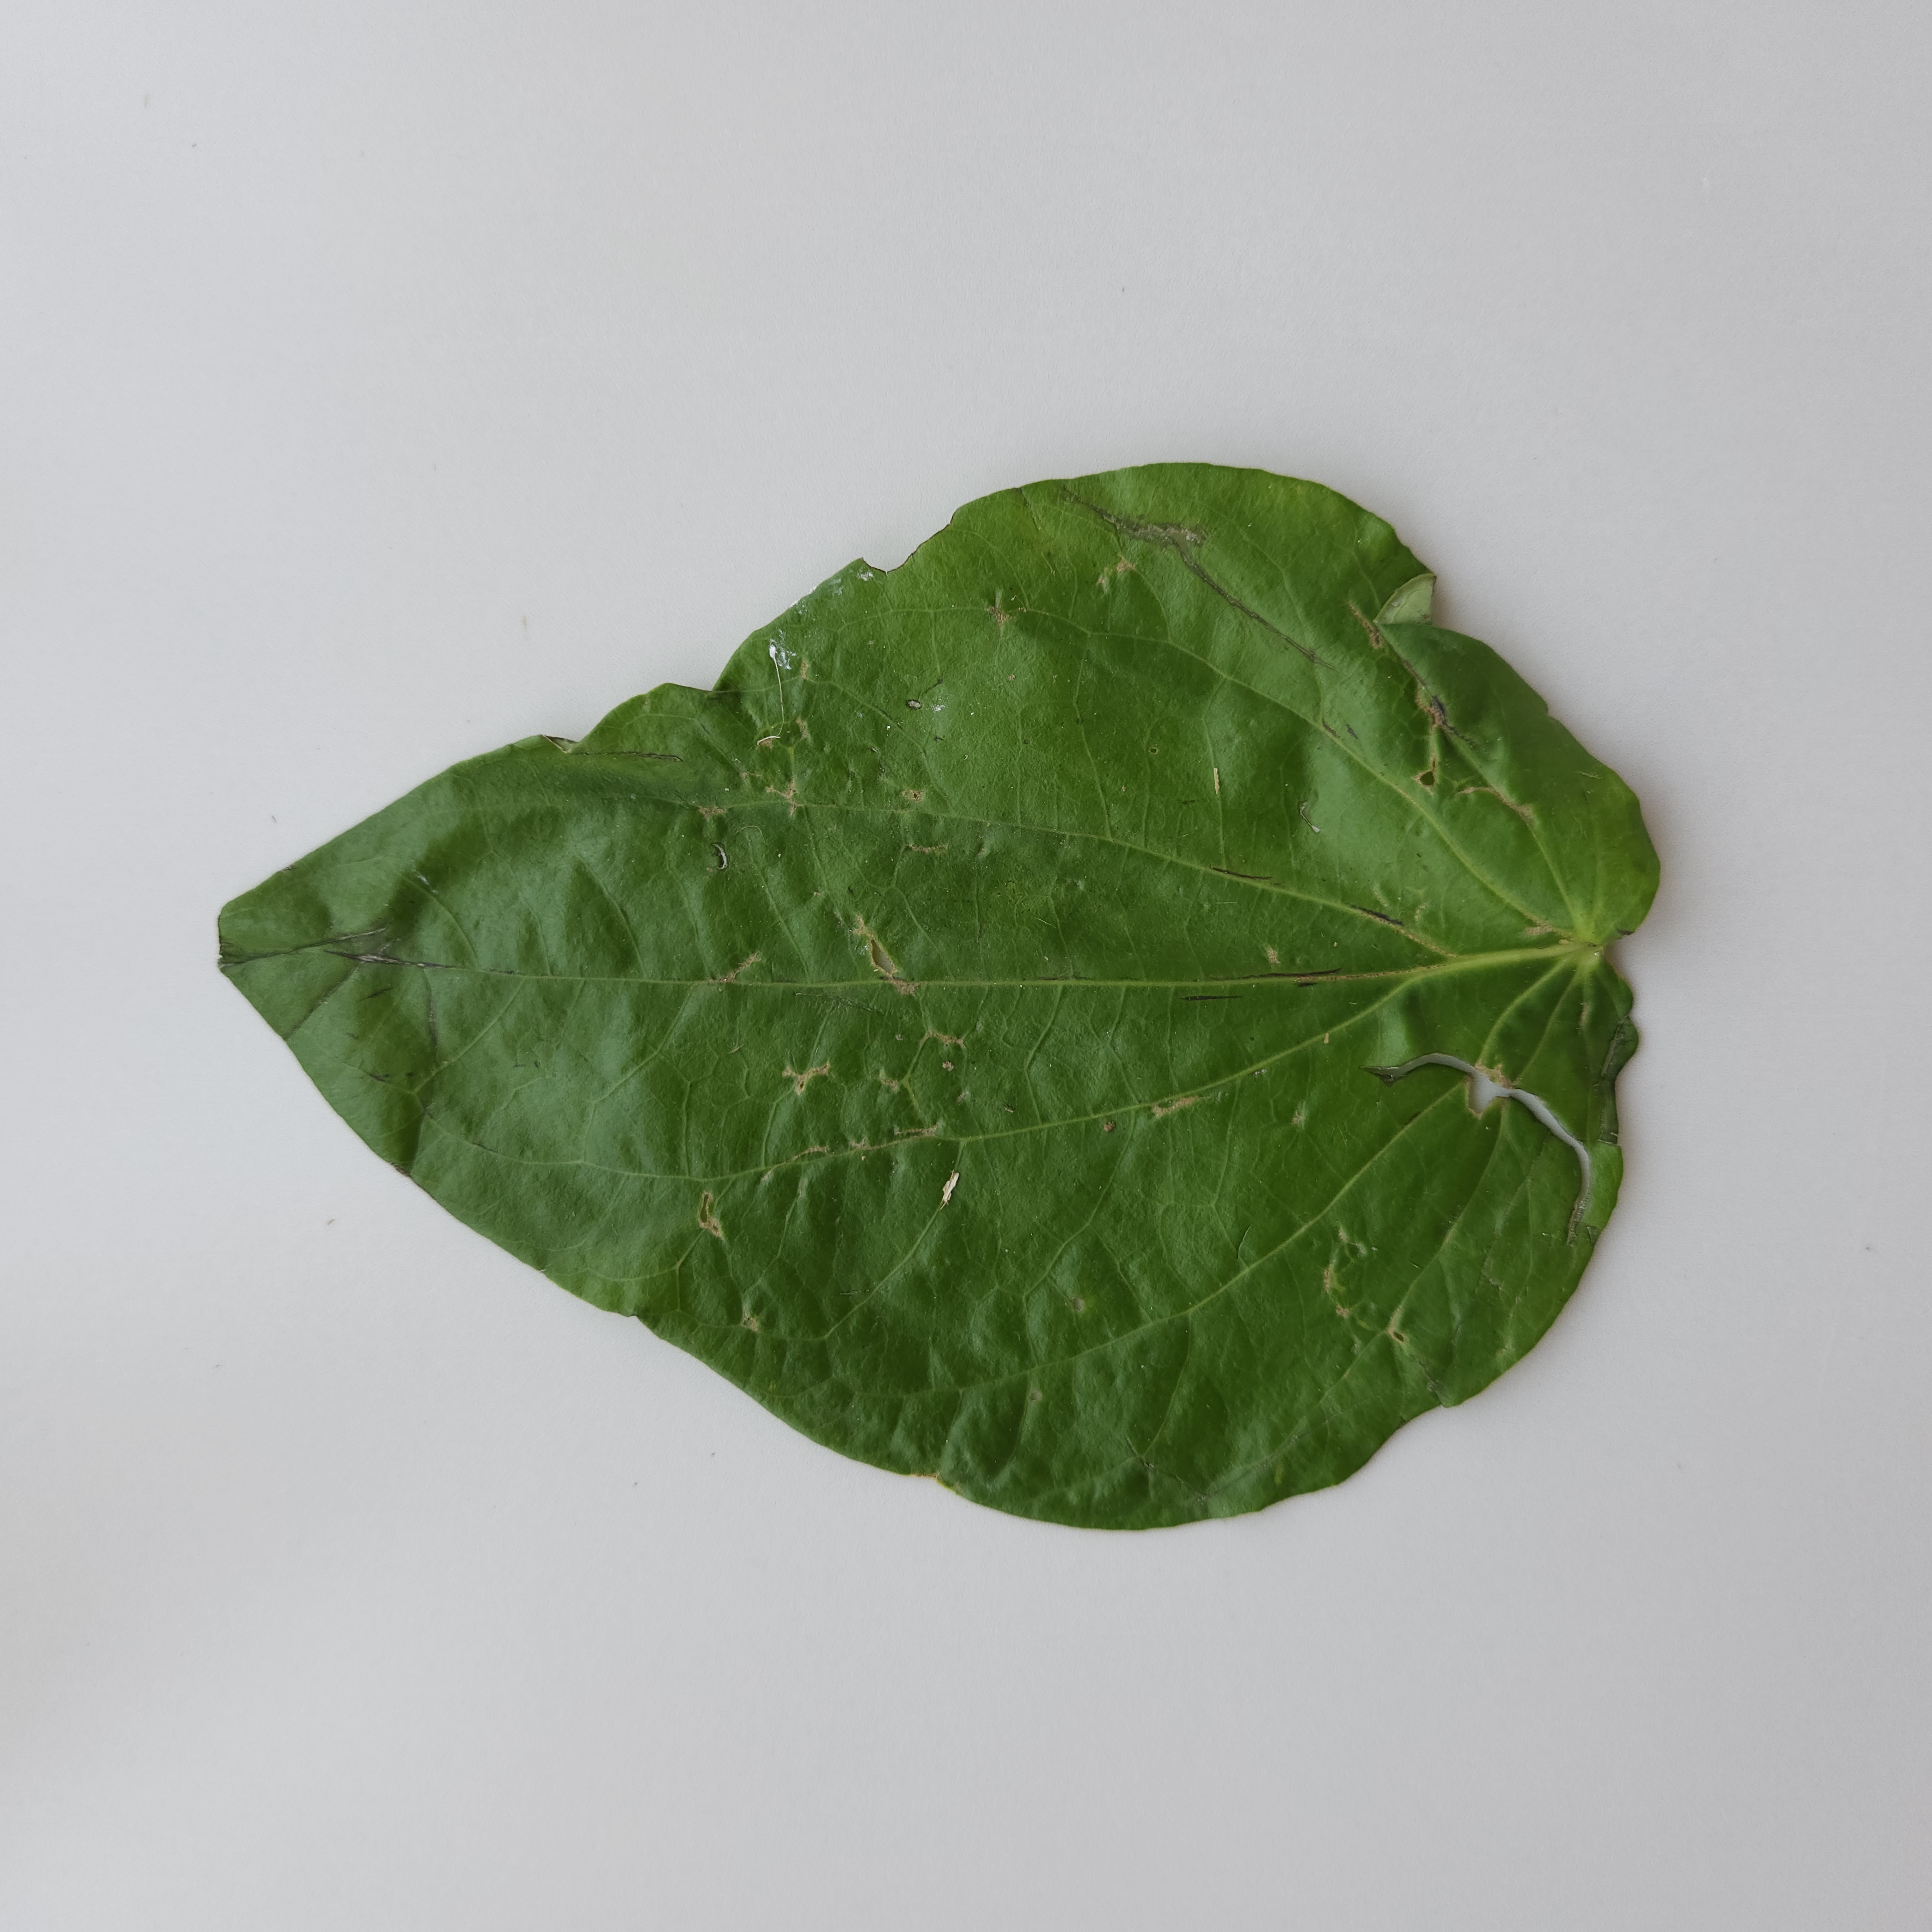
Label: Diseased